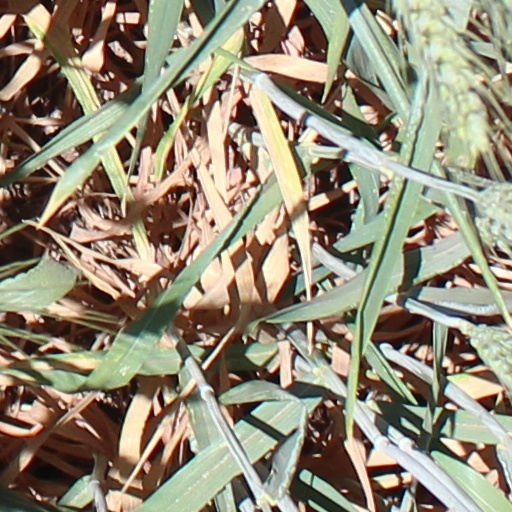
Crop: wheat